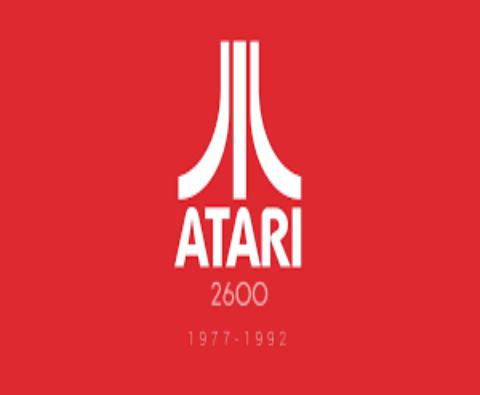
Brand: atari 2600-2
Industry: Clothes